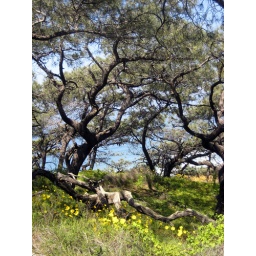
rarest and coolest looking pine tree in the US